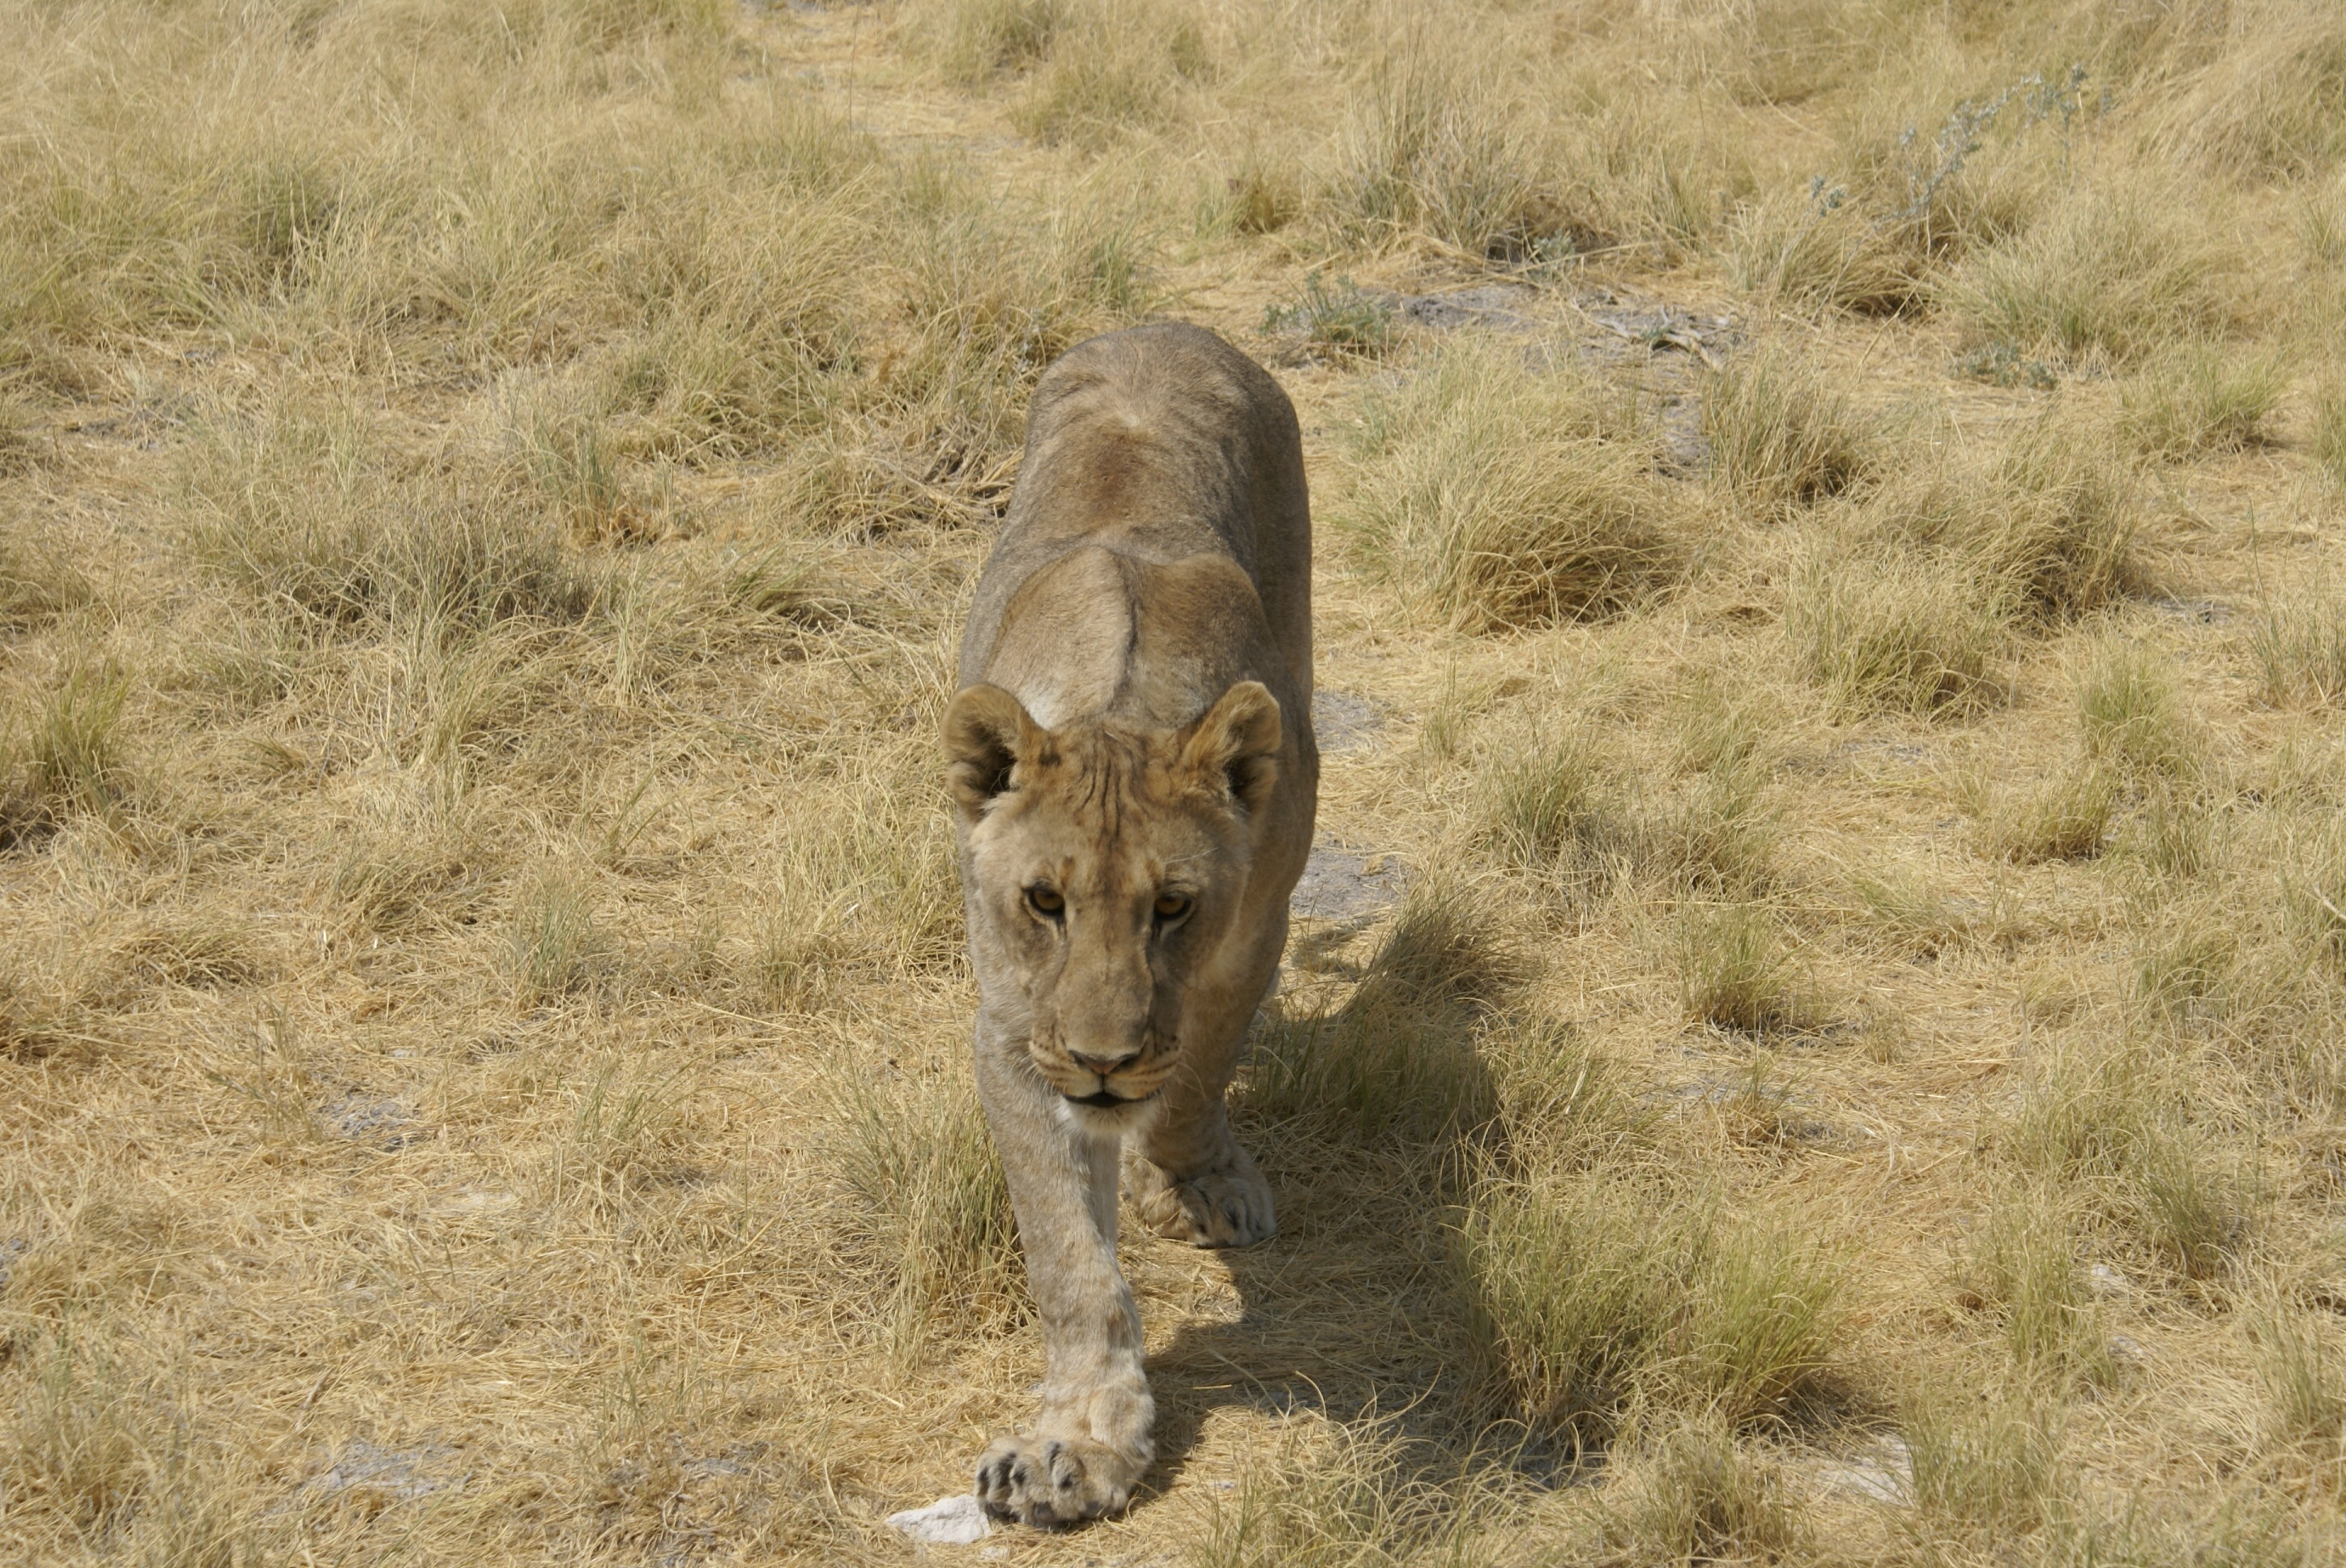
wildlife, africa, mammal, fauna, savanna, lion, lioness, cheetah, vertebrate, safari, puma, big game, big cats, frontal, cat like mammal